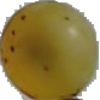
Label: Grape White 3